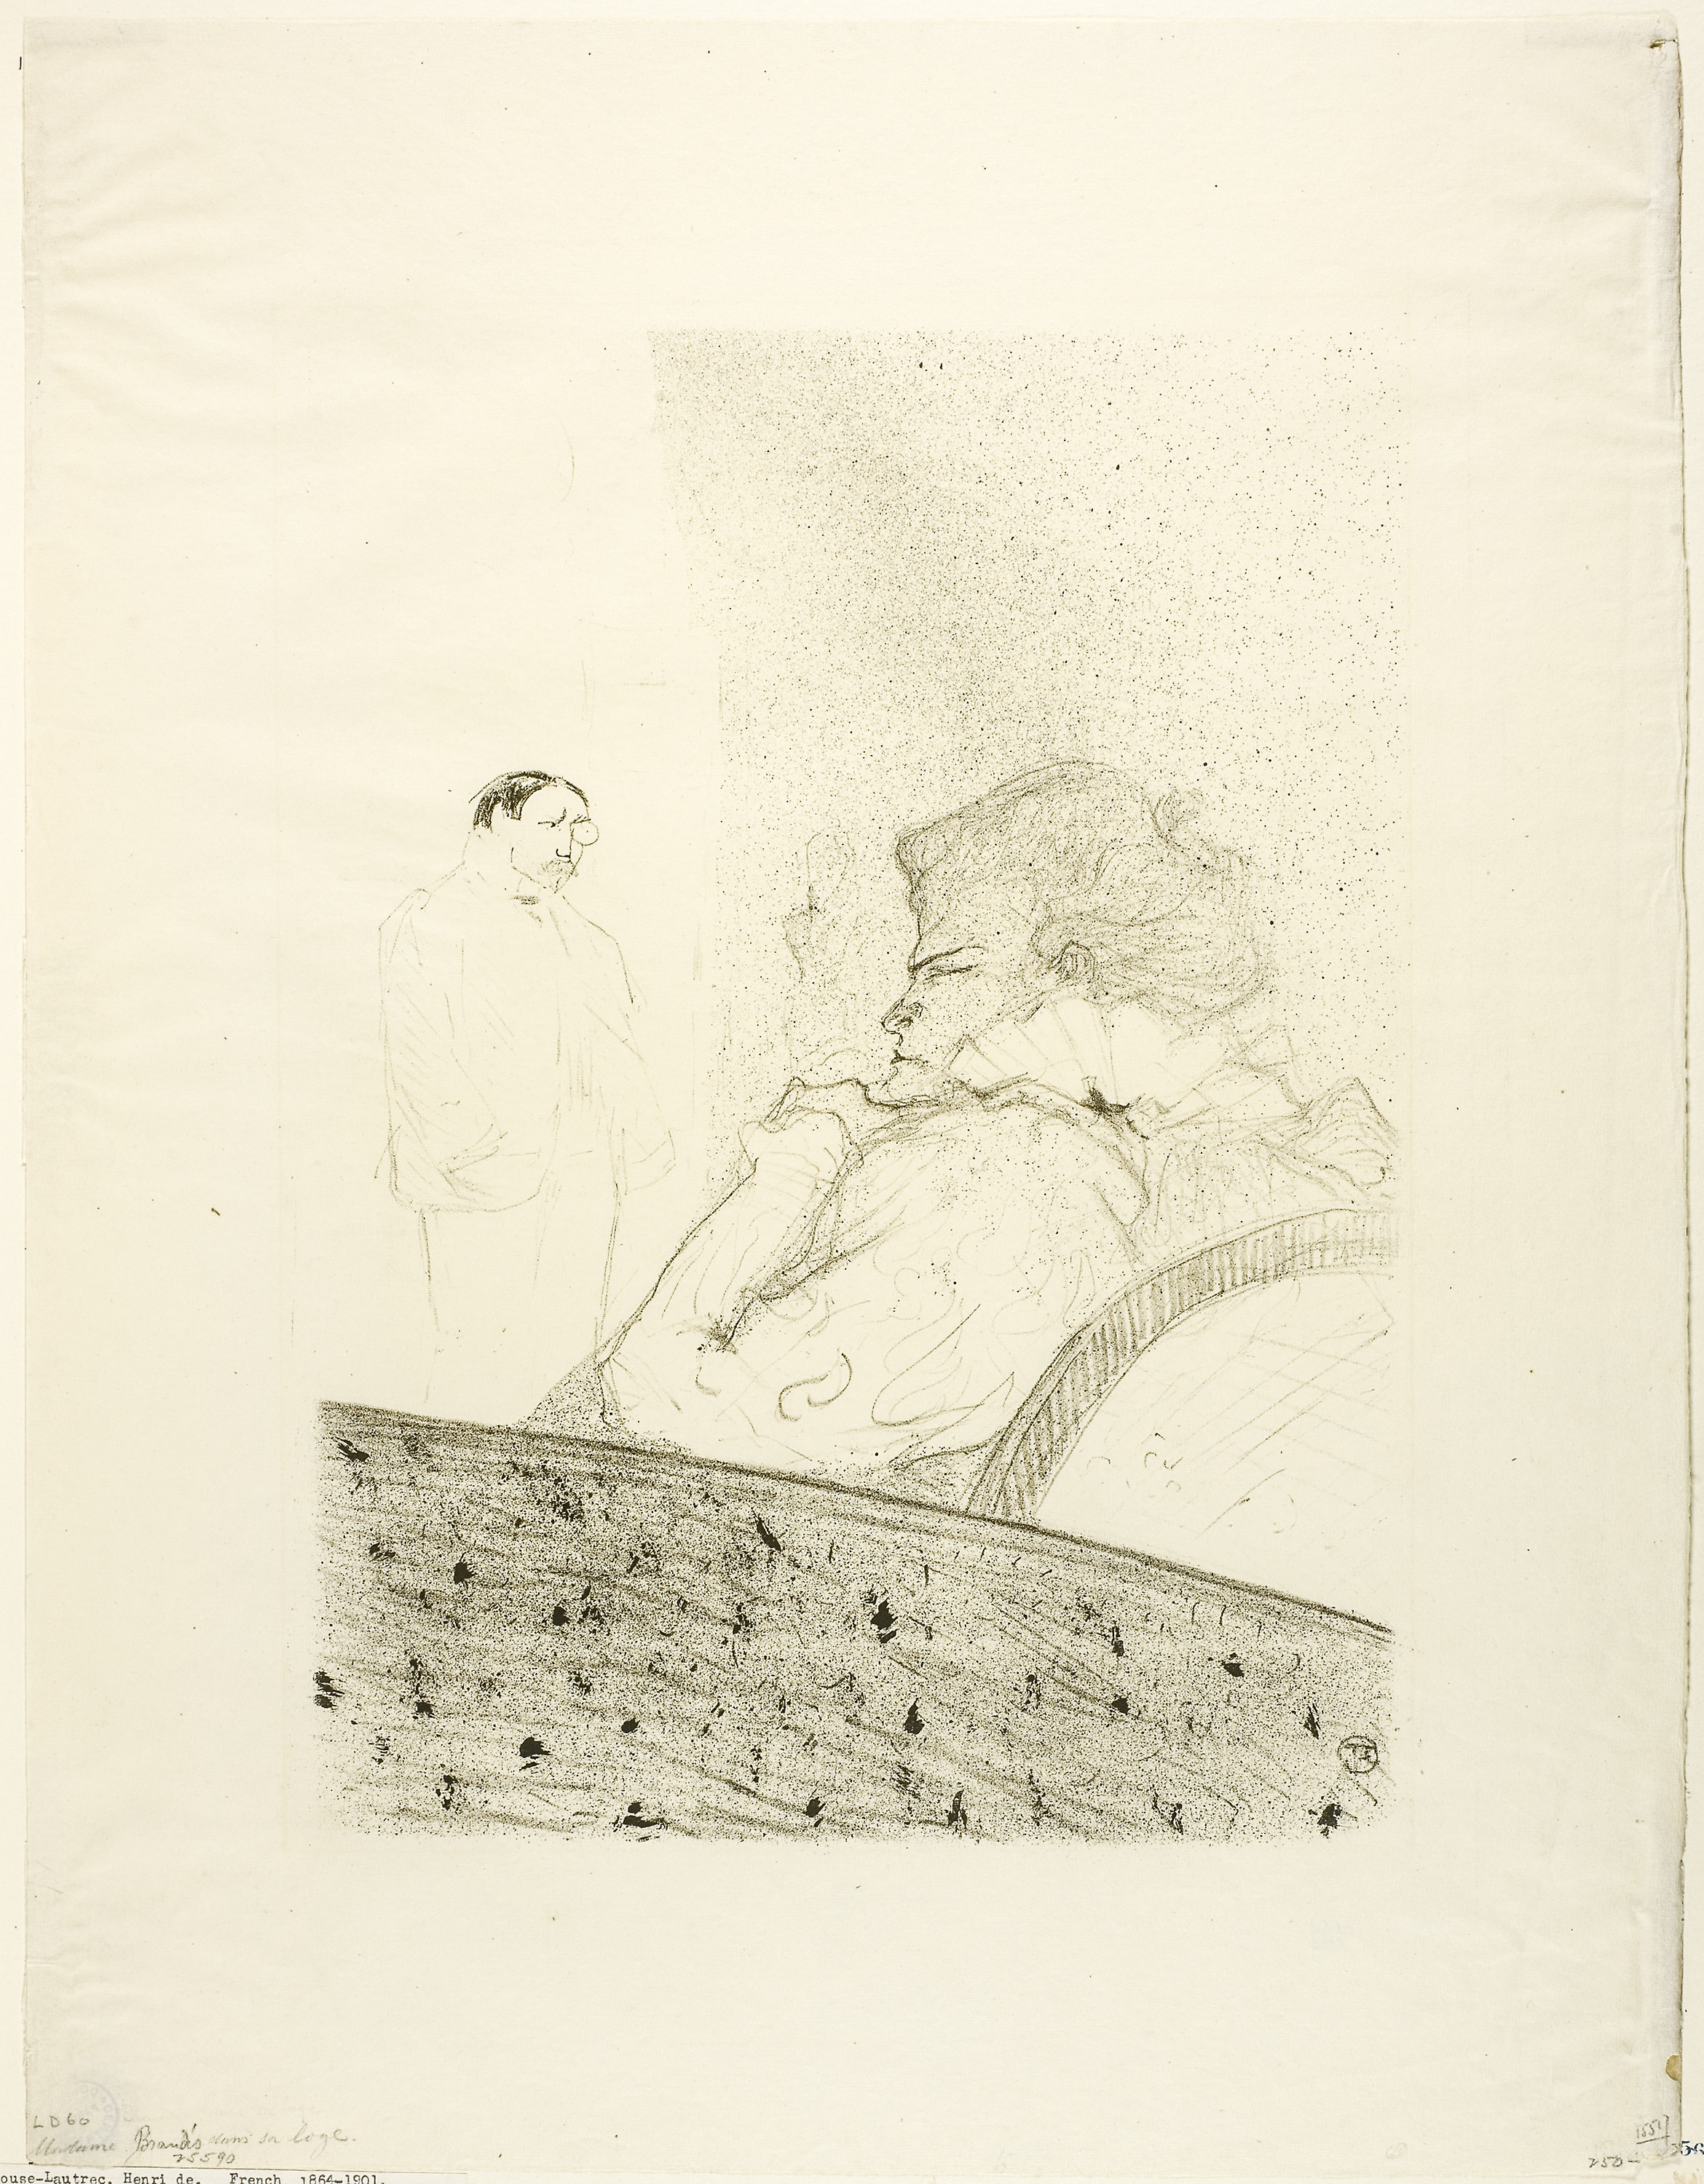
black and white, drawing, art, artwork, sketch, illustration, monochrome, visual arts, bird